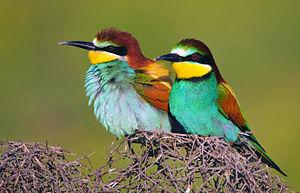
Guêpiers d'Europe (Merops apiaster), photographiés à Diyarbakır, en Turquie. Kurdî: Şahlûr ji Bismilê, Tirkiye.